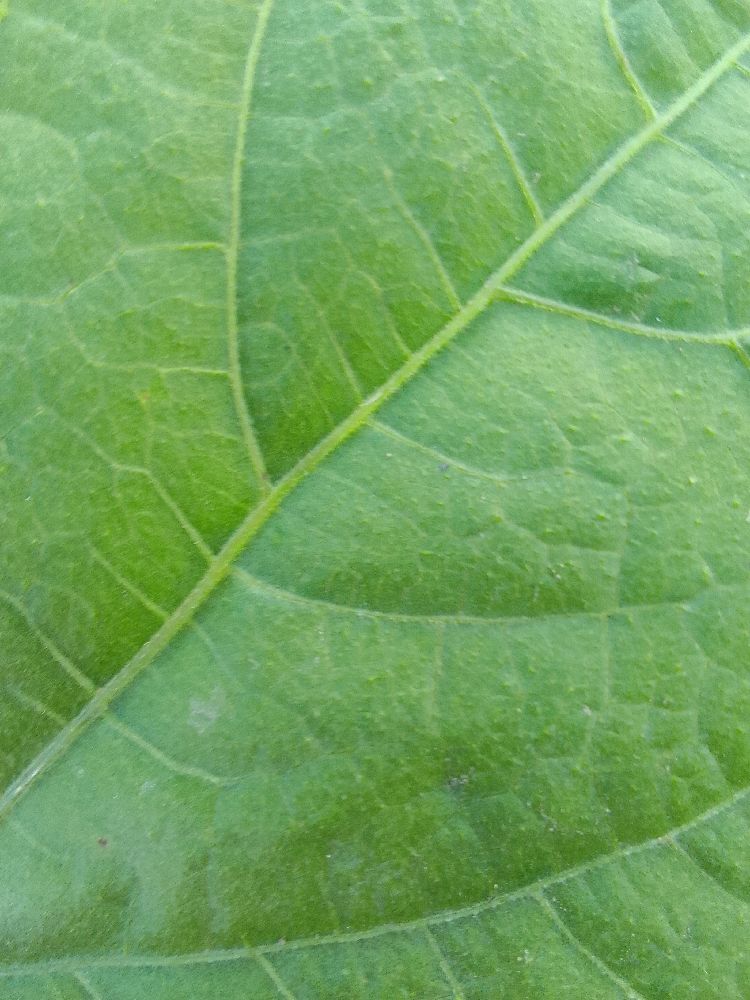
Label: healthy